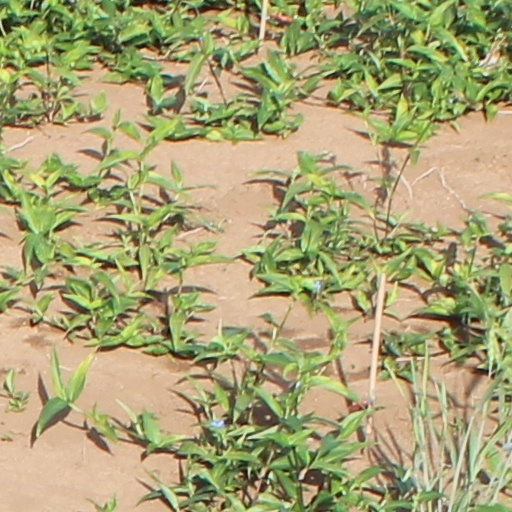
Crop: wheat